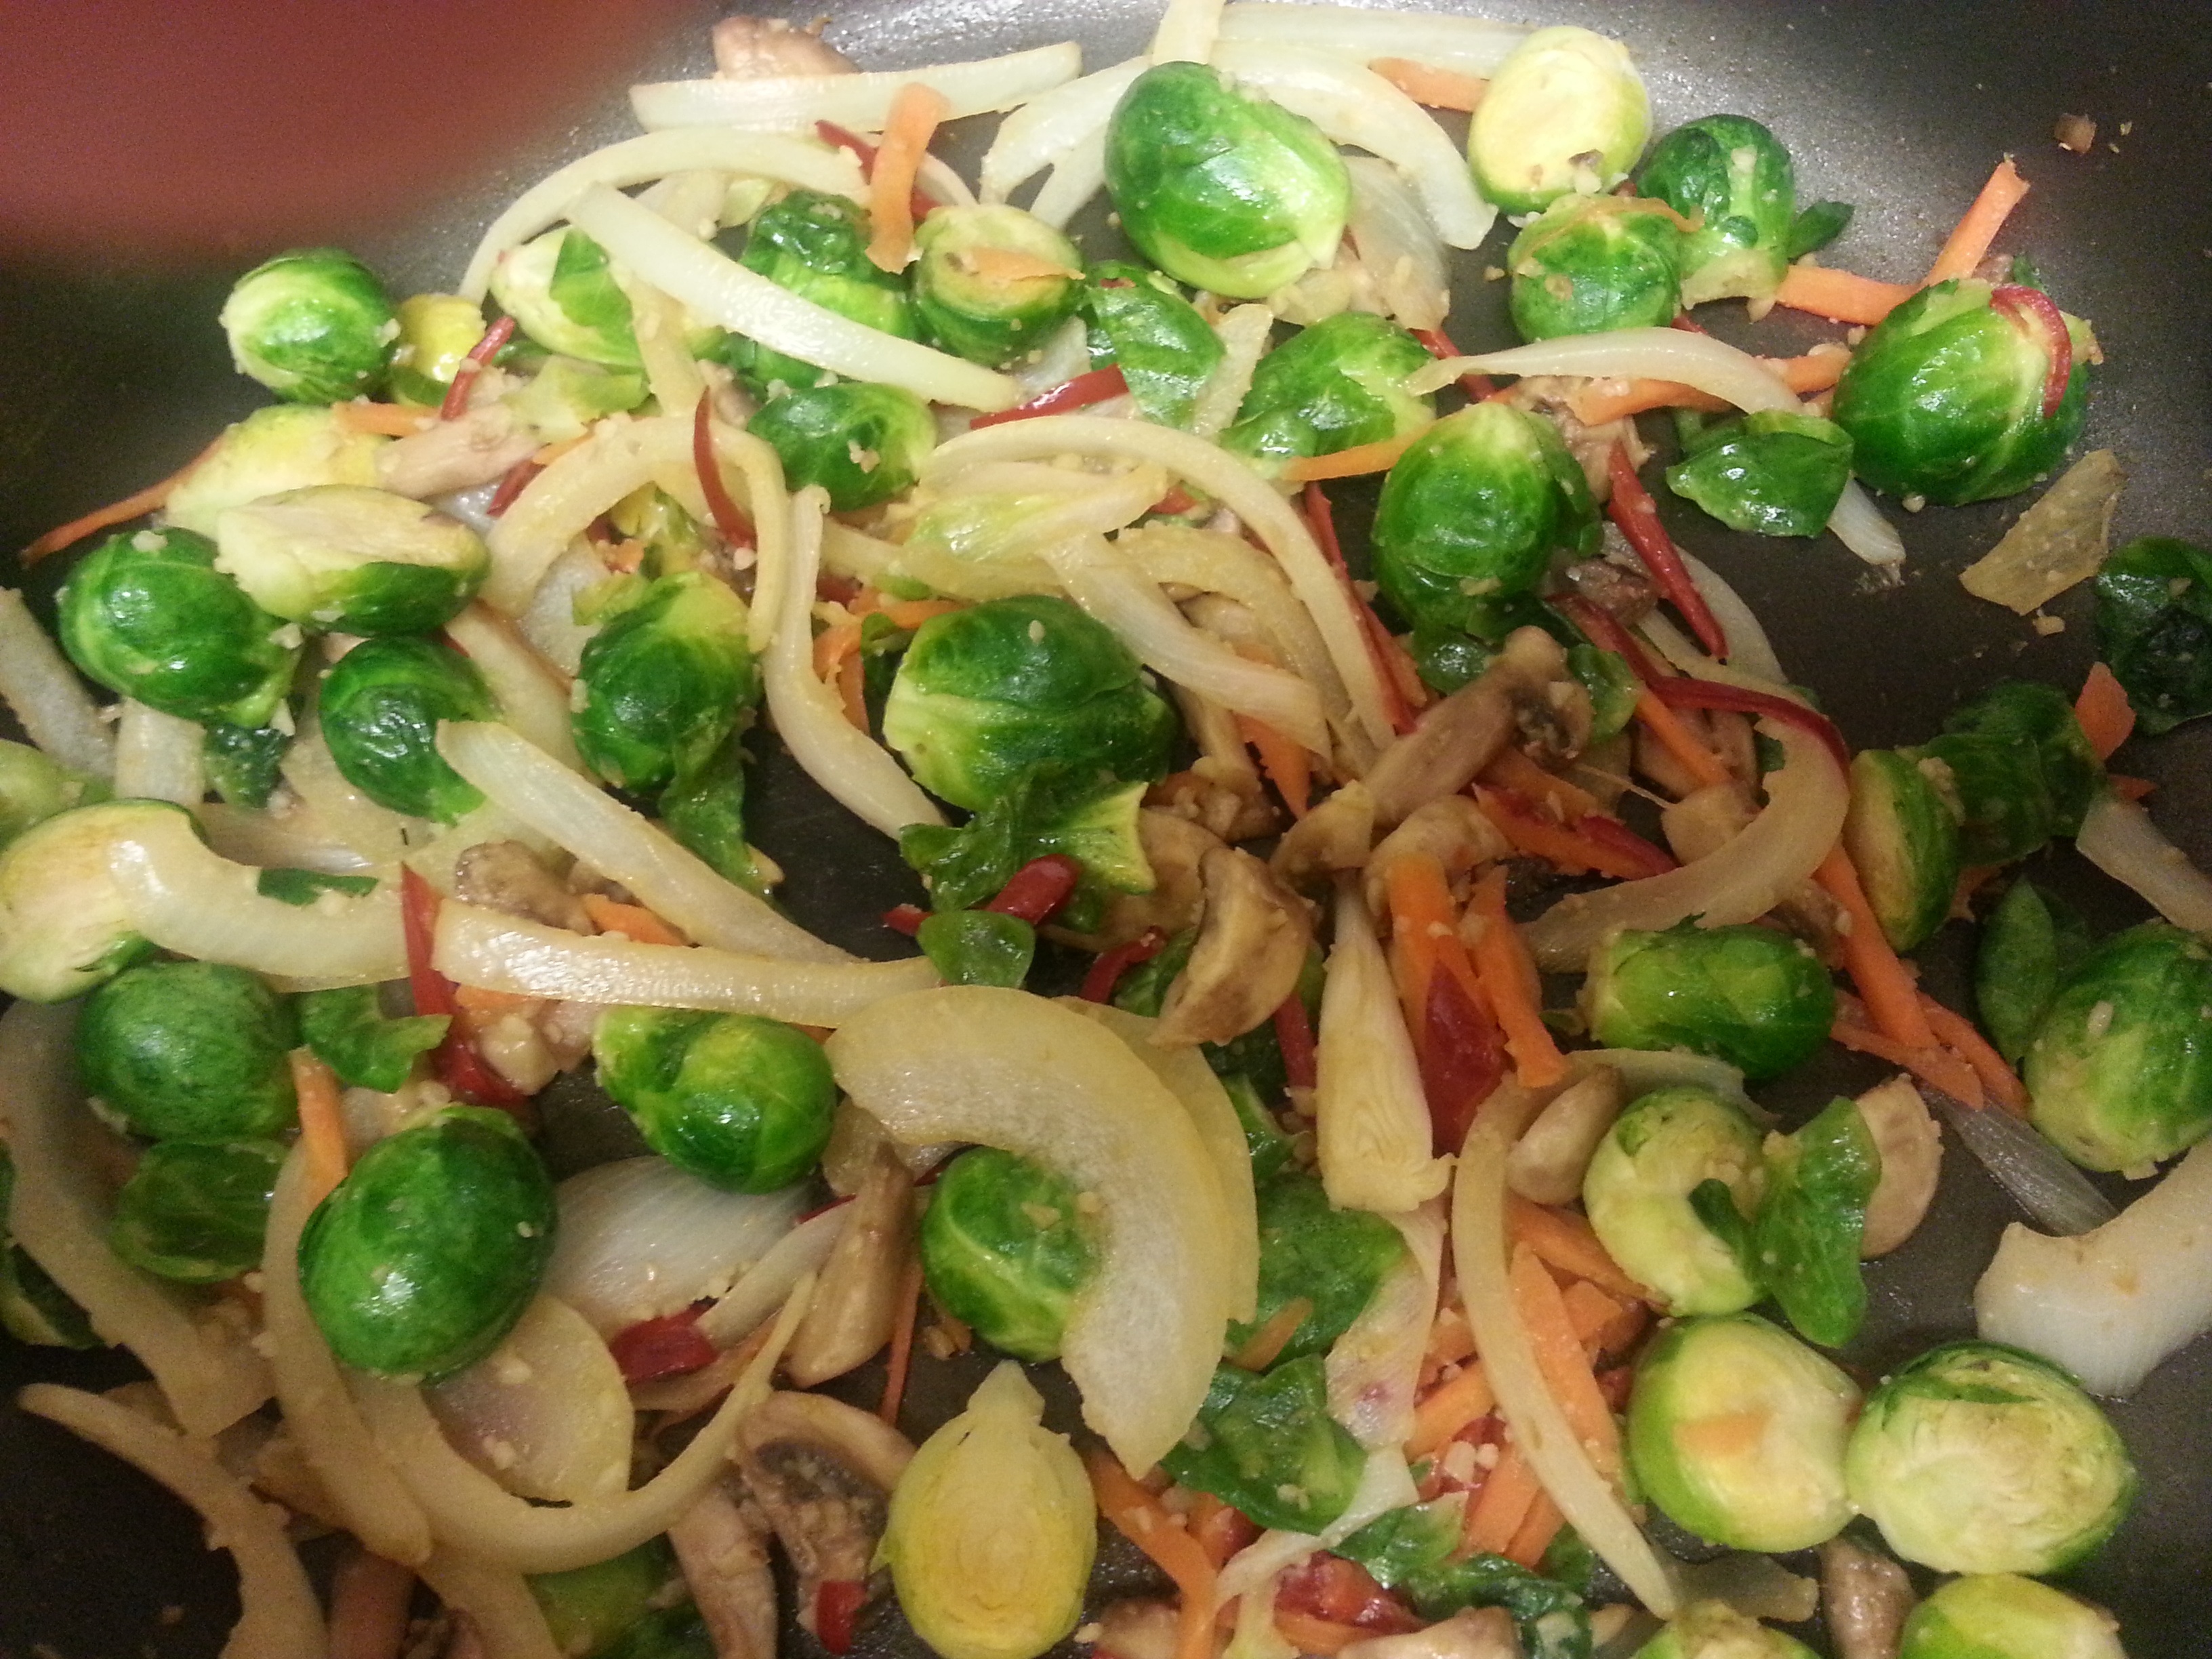
dish, food, salad, produce, vegetable, cuisine, antioxidant, spaghetti, thai food, chow mein, mini cabbage, anti cancer food